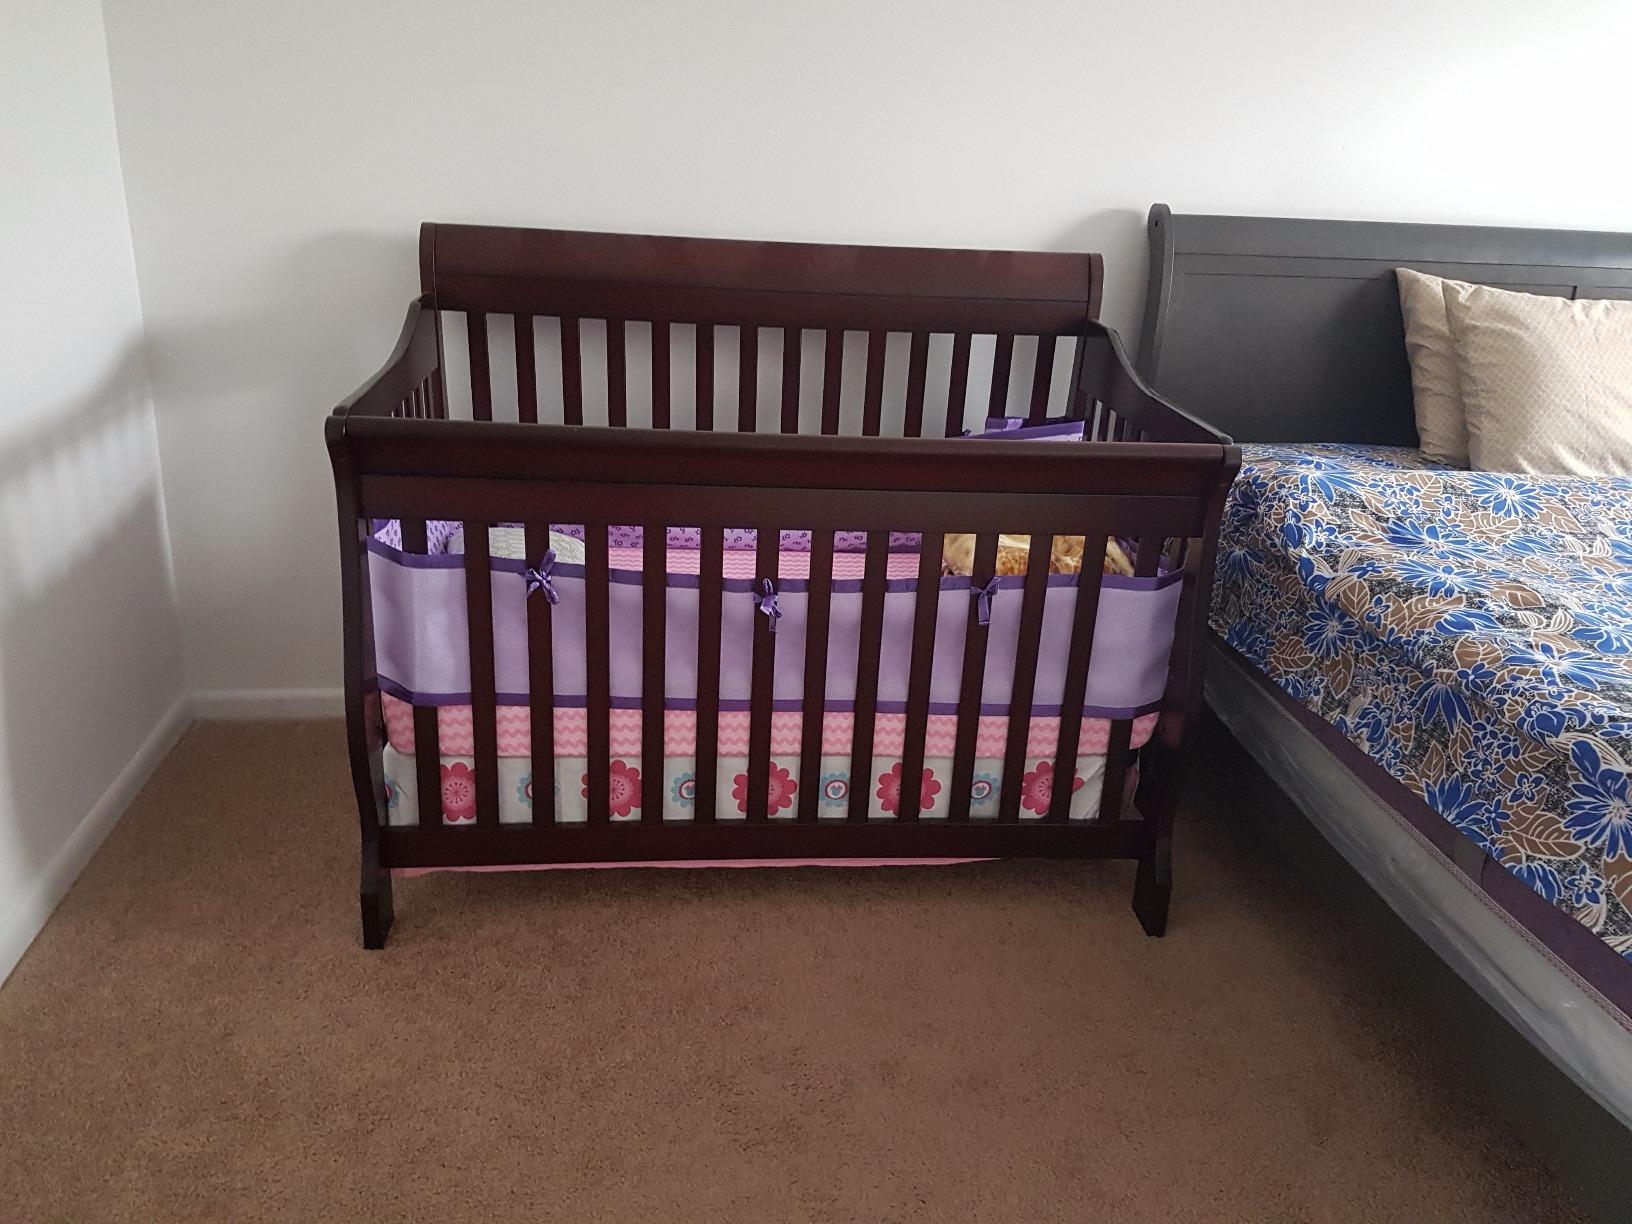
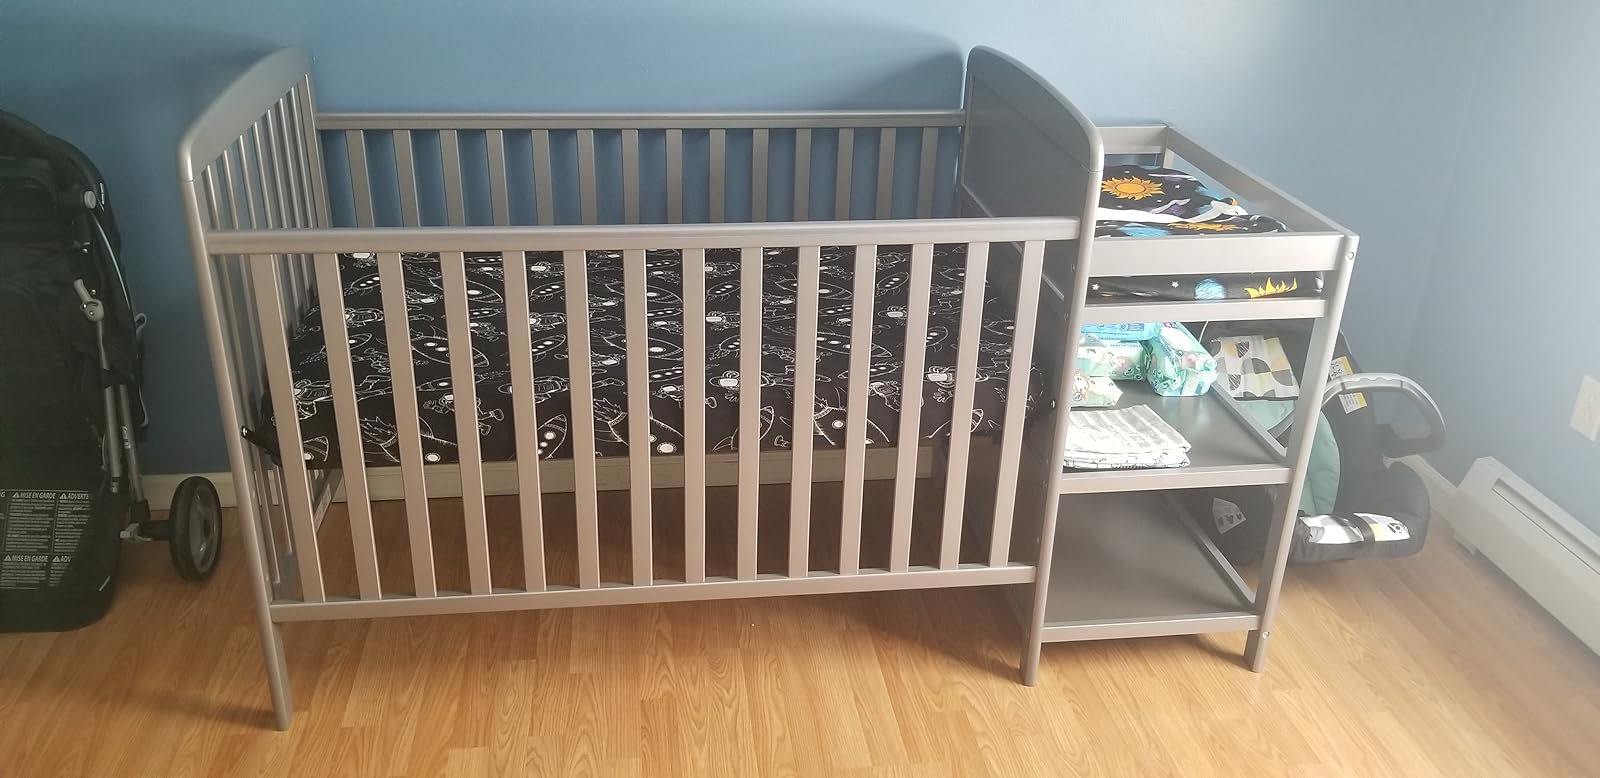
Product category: products_crib
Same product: no